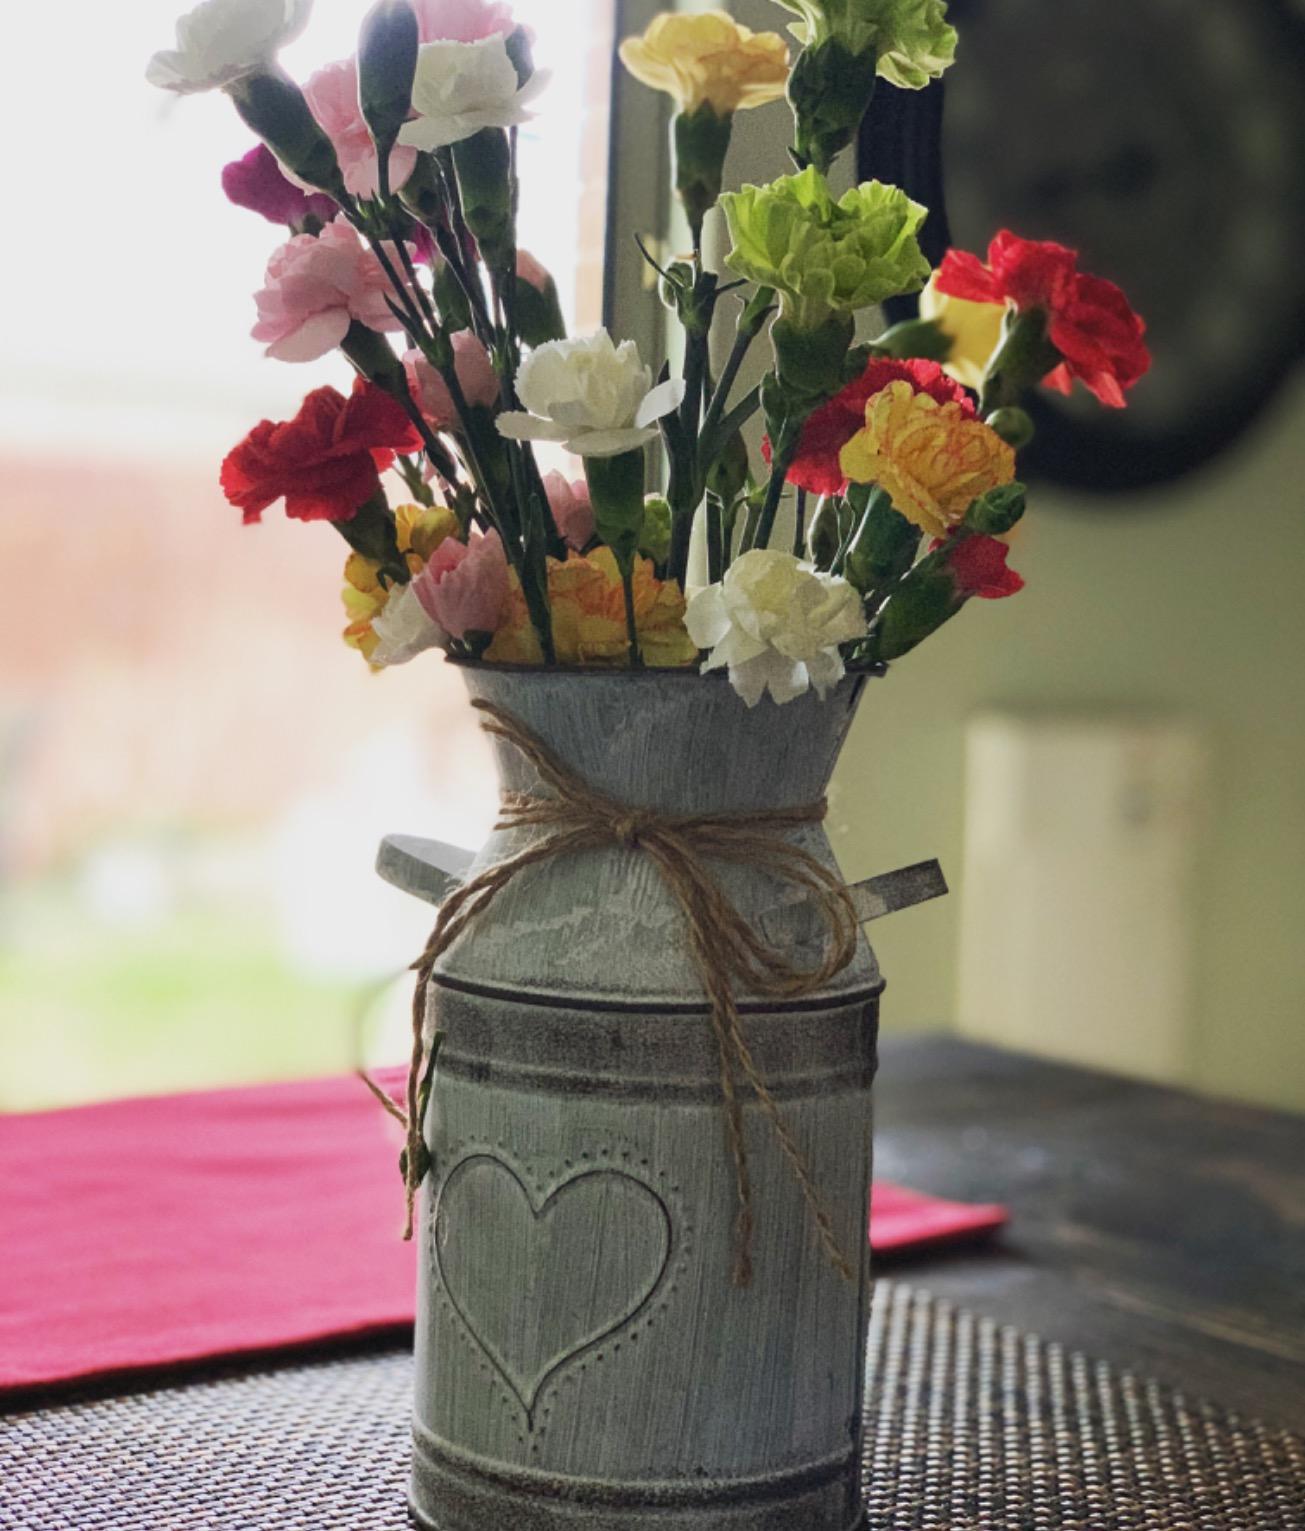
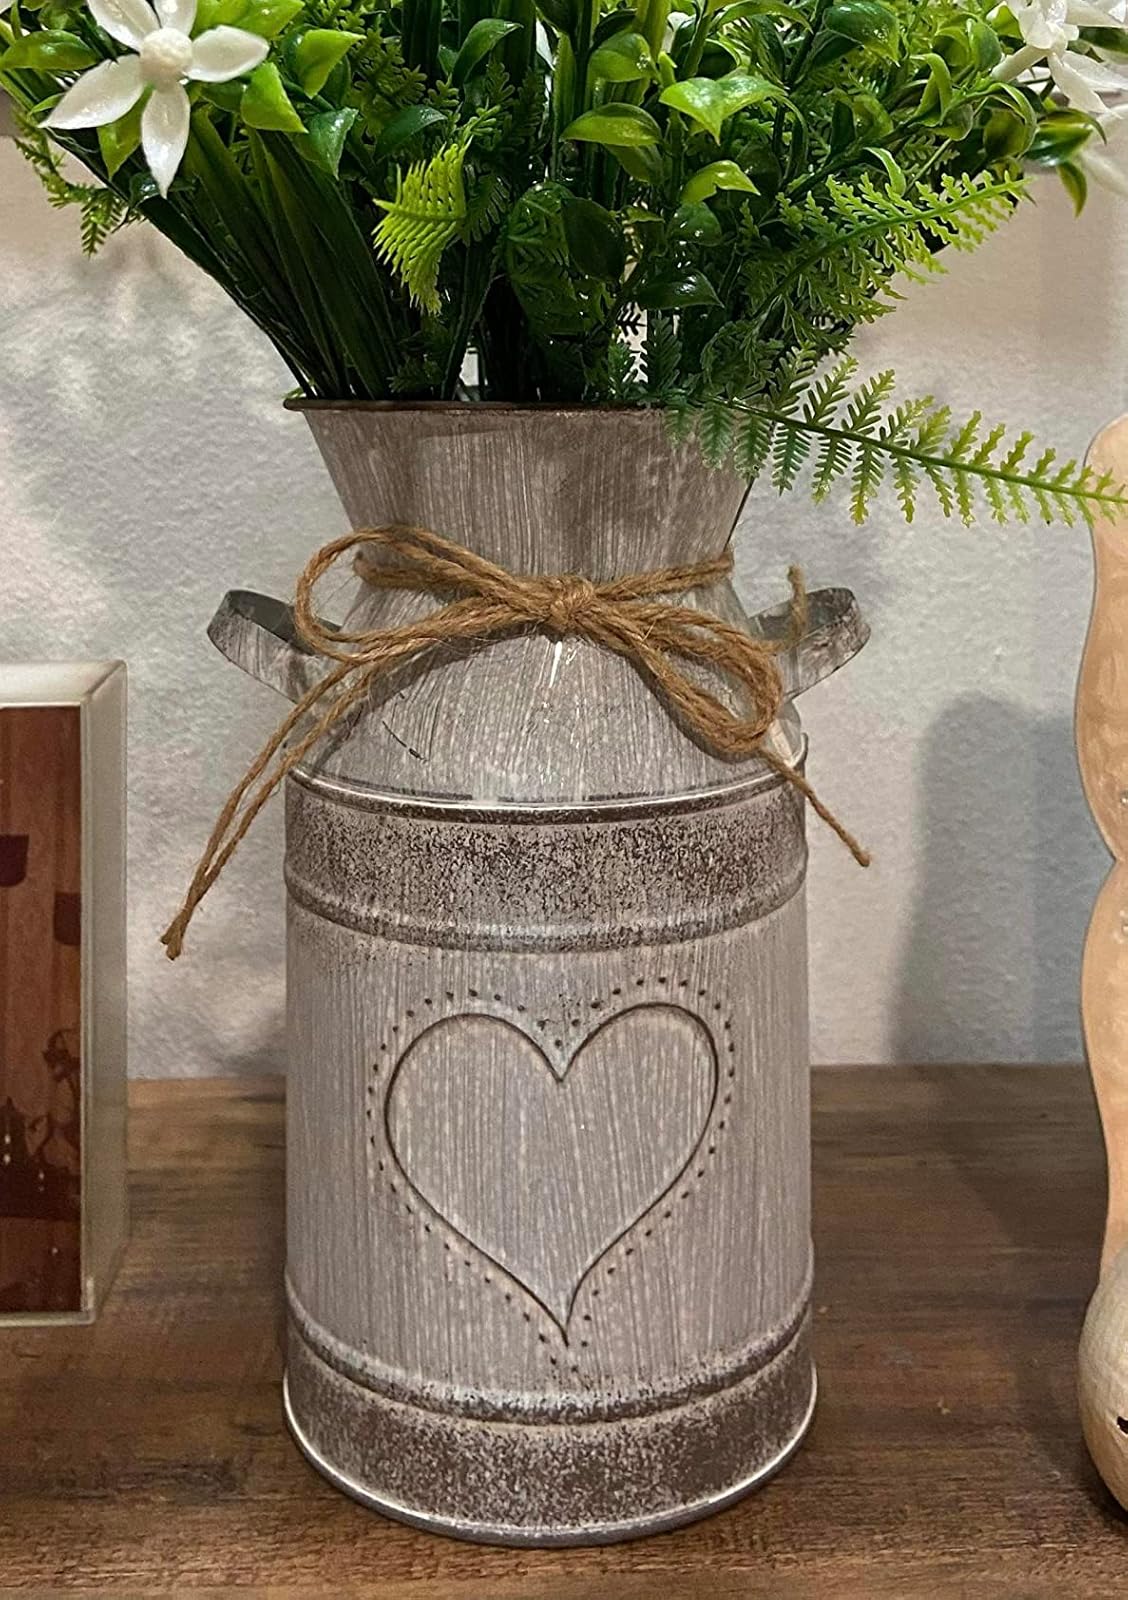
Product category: vase
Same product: yes